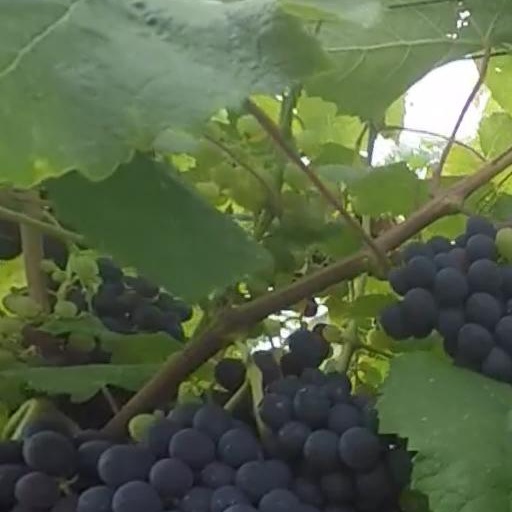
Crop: grape